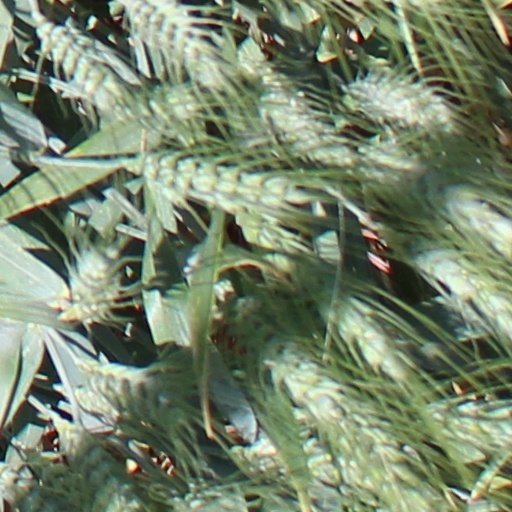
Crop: wheat